Nakhchivan Autonomous Republic

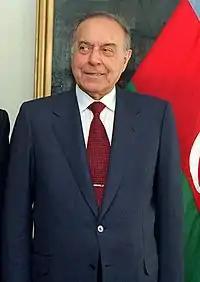
Heydar Aliyev, former President of Azerbaijan, was born in Nakhchivan.

Nakhchivan is subdivided into eight administrative divisions. Seven of these are "raions". The capital city (şəhər) of Nakhchivan City is treated separately.